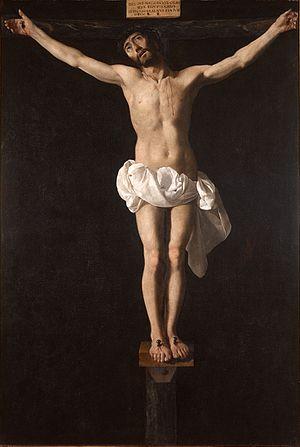
La Prière à Jésus crucifié parfois aussi désignée par les premiers mots de son texte en latin En ego, o bone et dulcissime Iesu est une prière traditionnelle de Église catholique.